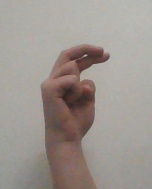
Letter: zay